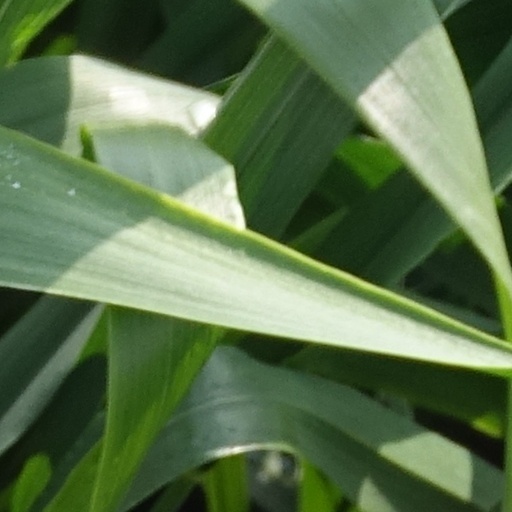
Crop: wheat